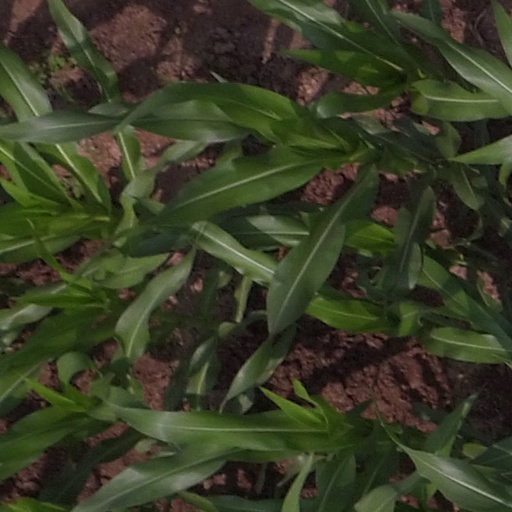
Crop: maize; corn